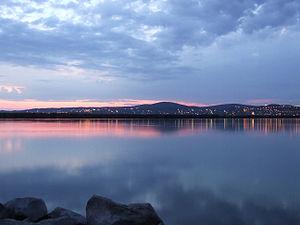
Le lac de Velence est un lac de Hongrie, situé à mi-distance de Budapest et du lac Balaton. C'est le troisième plus grand lac du pays avec environ 25 km² et 10,8 km dans sa plus grande longueur.